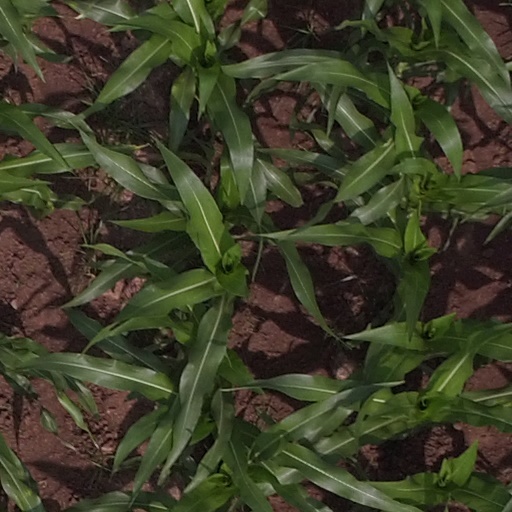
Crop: maize; corn